LibriVox

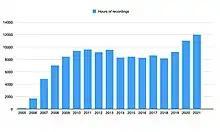
LibriVox recorded hours by year 2005–2021

LibriVox only records material that is in the public domain in the United States, and all LibriVox books are released with a public domain dedication. Because of copyright restrictions, LibriVox produces recordings of only a limited number of contemporary books. These have included, for example, the "9/11 Commission Report", which is a work of the US Federal Government therefore in the Public Domain.